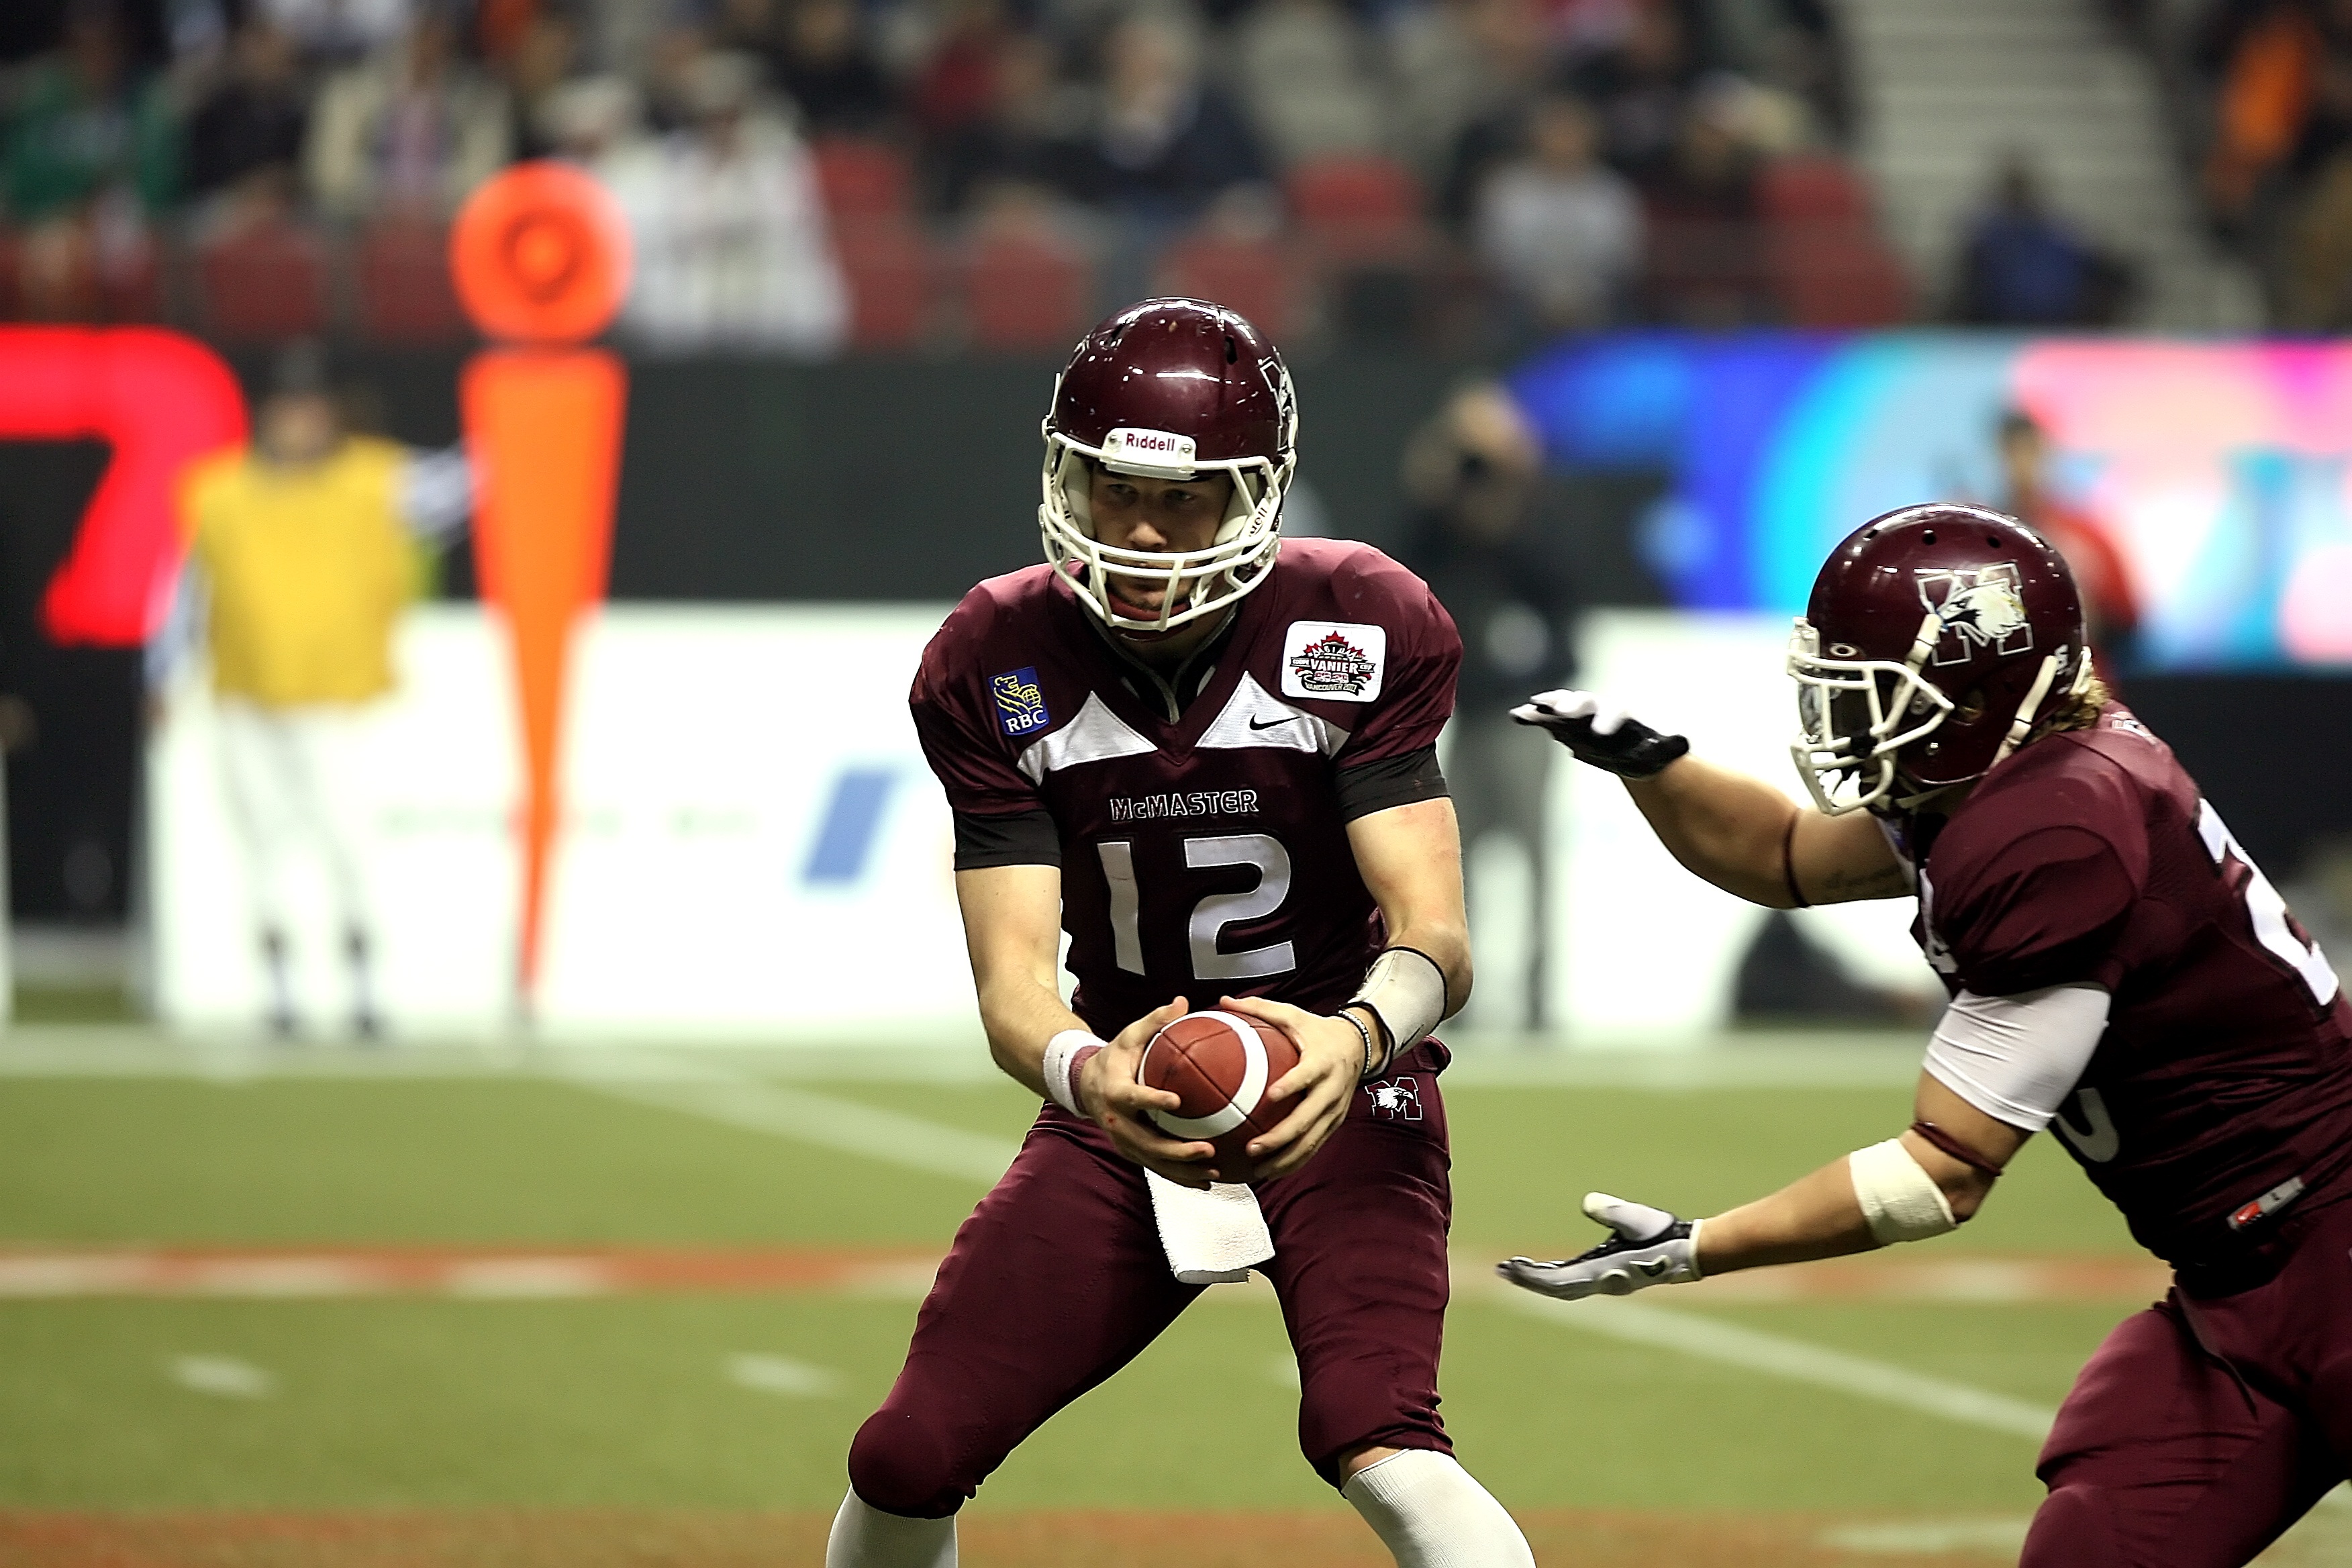
sport, game, play, motion, action, soccer, football, stadium, player, competition, team, american football, sports, canada, university, canadian, ball, competitive, college, athletics, touchdown, tackle, handoff, football player, football american, ball carrier, gridiron, running back, yard line, competing, ball game, quarterback, pigskin, football field, vanier cup, canadian football, arena football, gridiron football